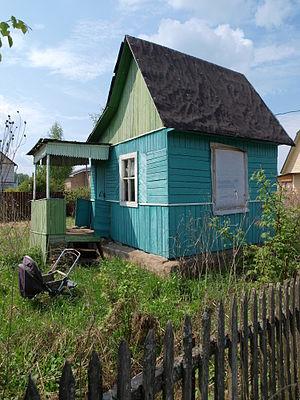
L'Amnistie fiscale pour les datchas est une disposition de droit fiscal, en Russie, qui prévoit une déclaration simplifiée des capitaux rapatriés dans le pays en provenance de l'étranger pour pouvoir justifier, vis-à-vis de l'administration fiscale, les fonds utilisés pour l'acquisition d'un terrain ou la construction d'une datcha par des contribuables russes. Elle est en vigueur, sous une forme nouvelle depuis le premier mars 2018.